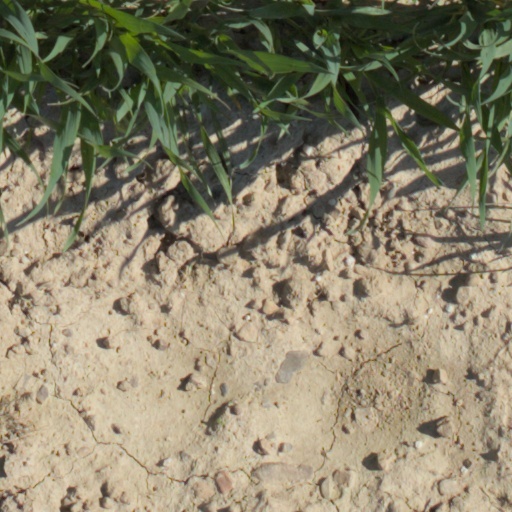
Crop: wheat